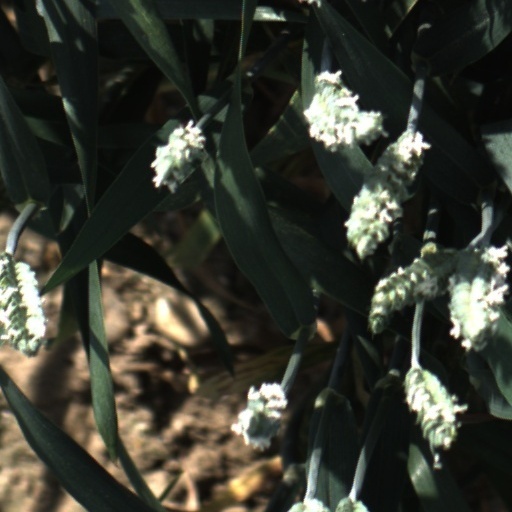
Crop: wheat